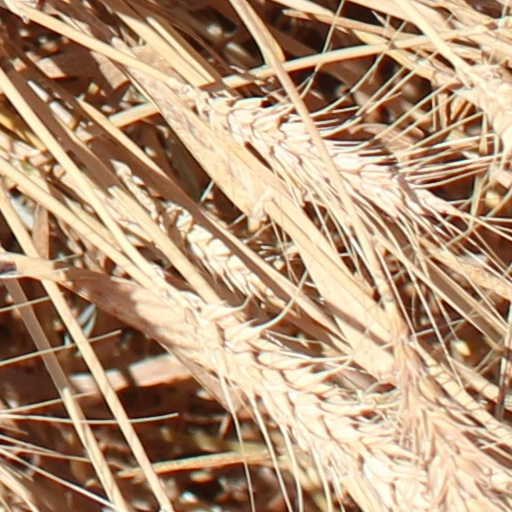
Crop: wheat